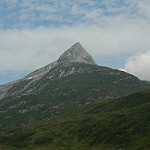
Label: mountain